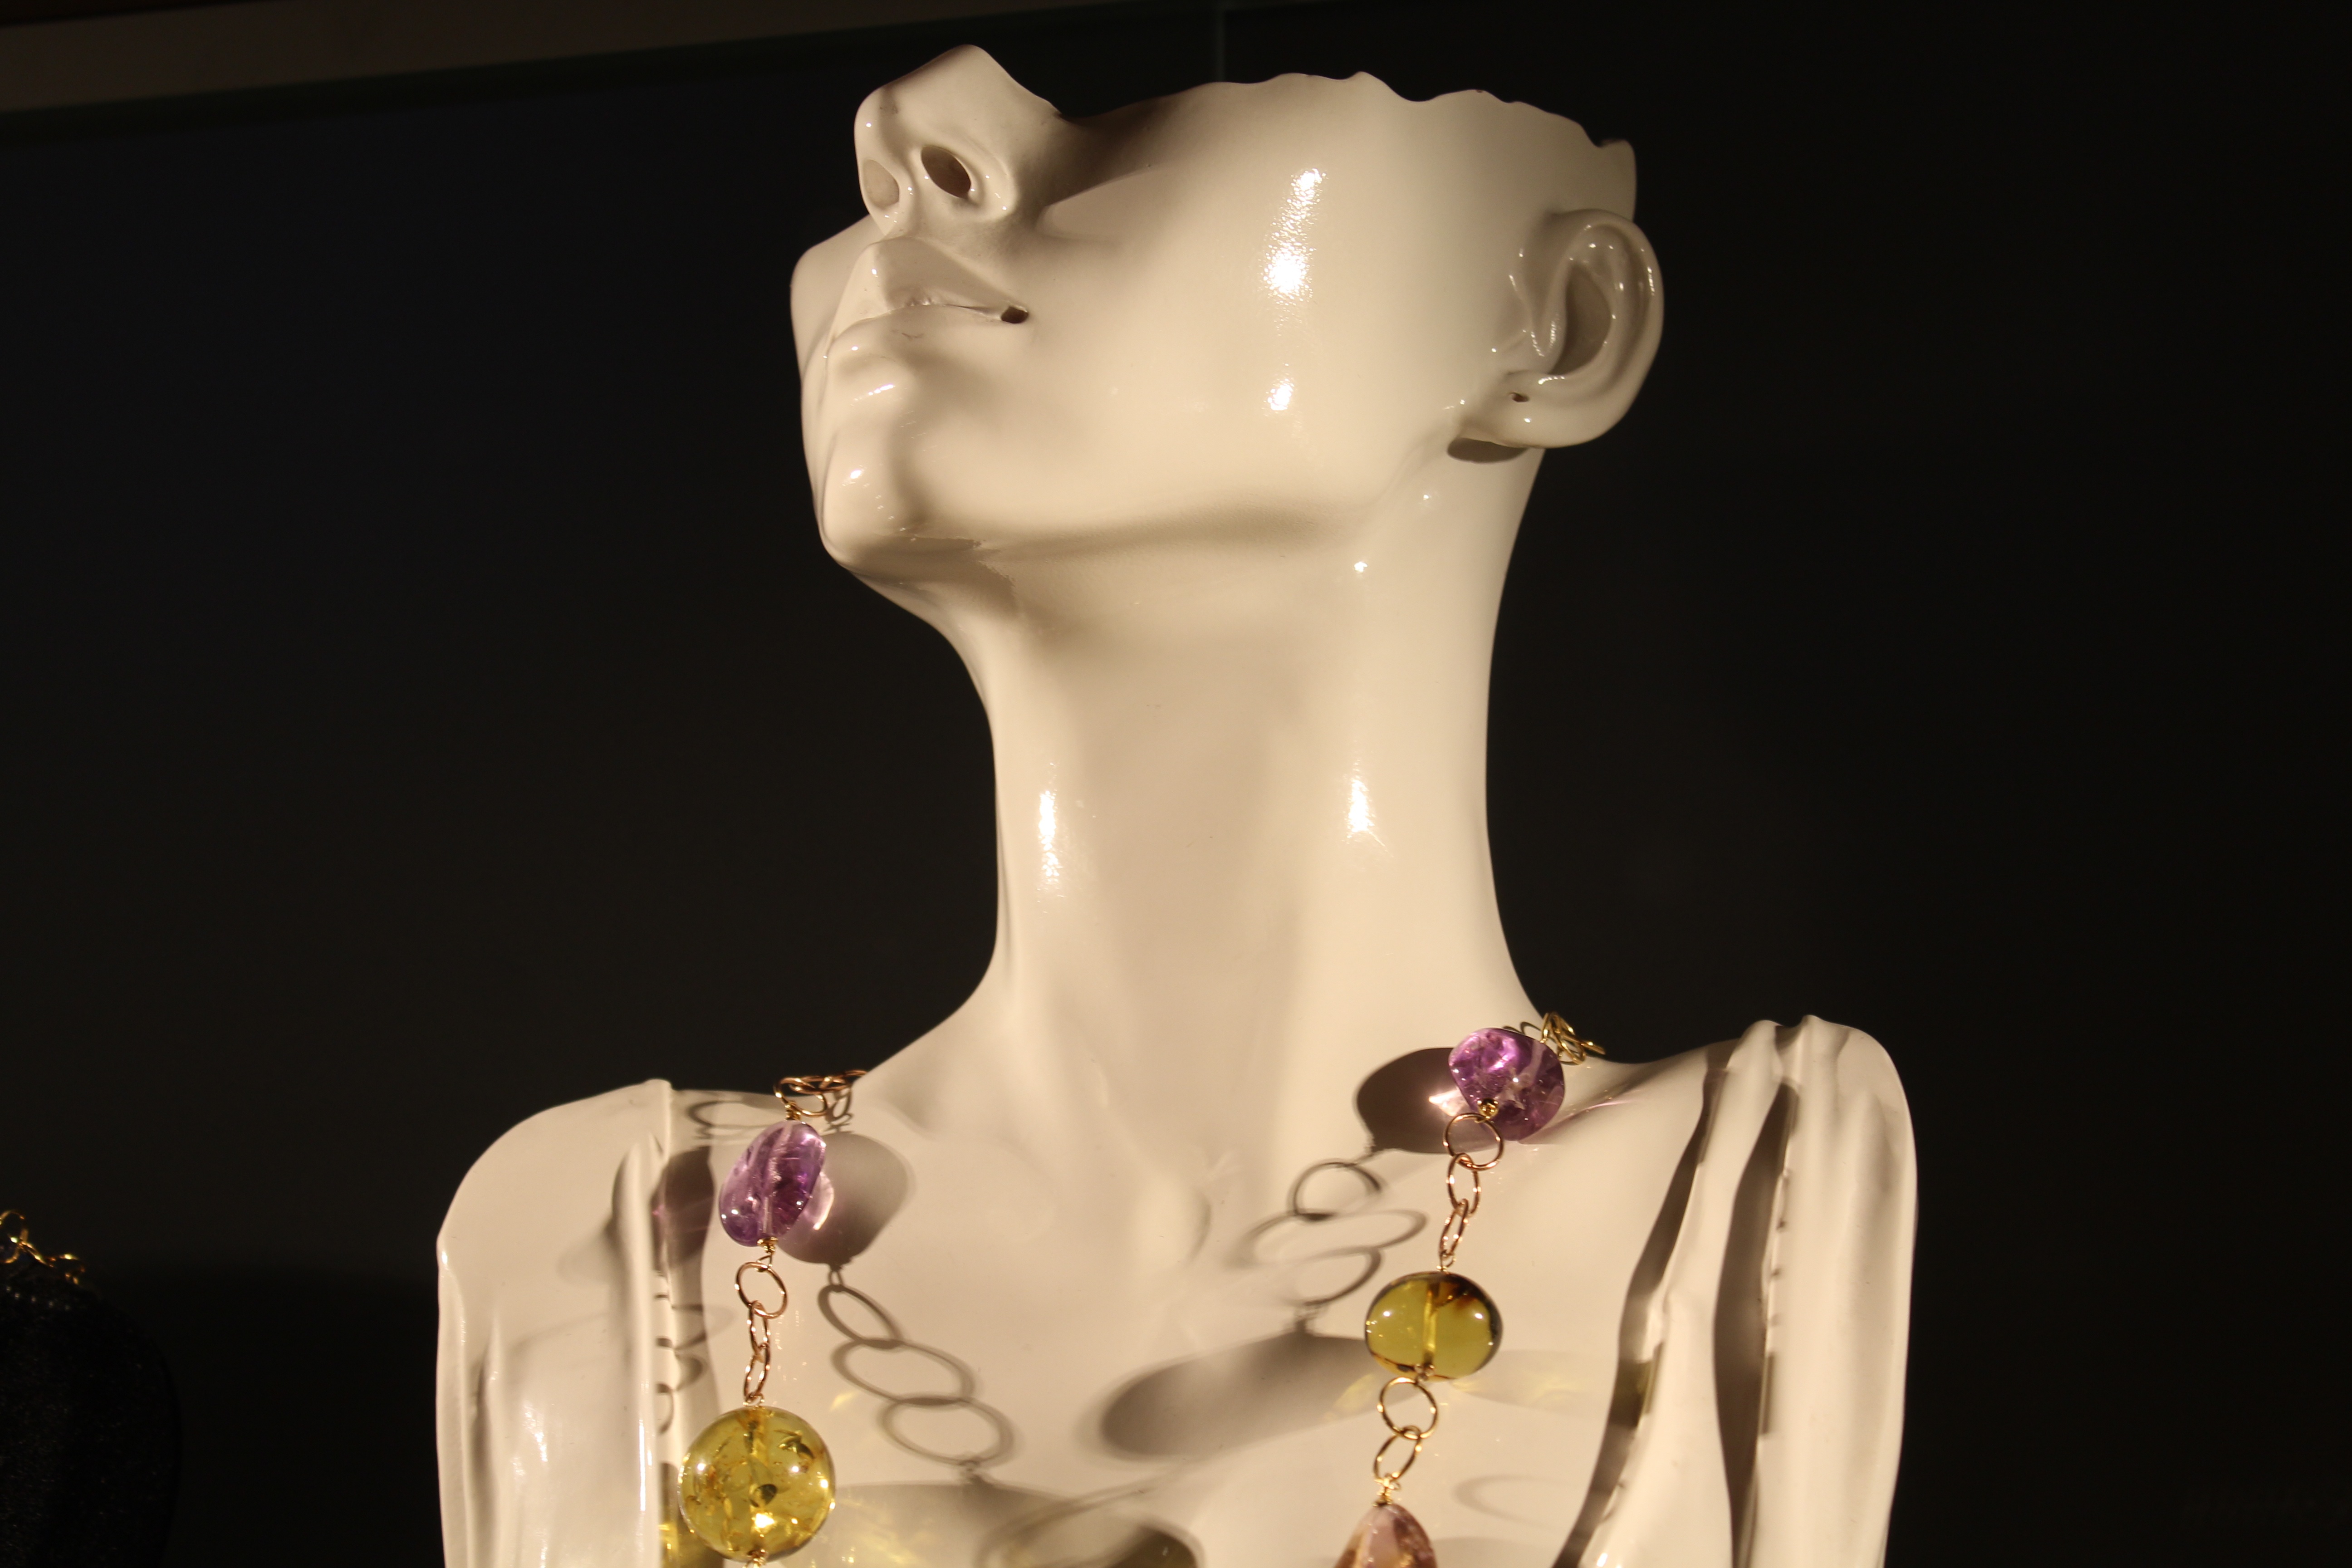
statue, lighting, toy, necklace, jewellery, mannequin, face, sculpture, art, figurine, bust, dummy, showcase, fashion accessory